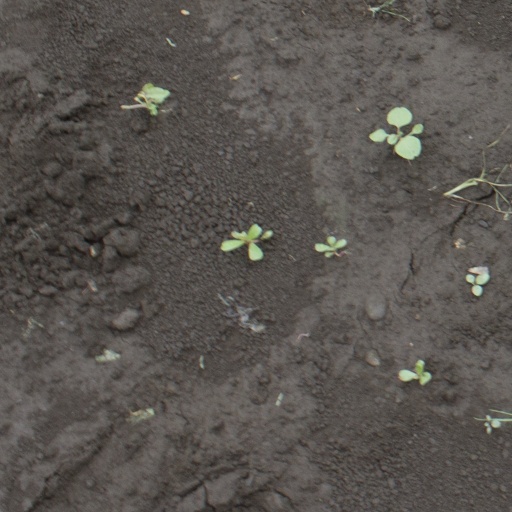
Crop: soybean